Rogues in the House (collection)

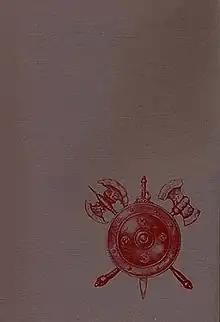
Dust-jacket from the first edition

Rogues in the House is a 1976 collection of two fantasy short stories written by Robert E. Howard featuring his sword and sorcery hero Conan the Barbarian. The book was published in 1976 by Donald M. Grant, Publisher, Inc. as volume VI of their deluxe Conan set. The title story originally appeared in the magazine "Weird Tales" in 1934.